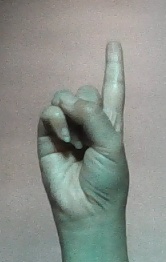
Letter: bb